Block Z

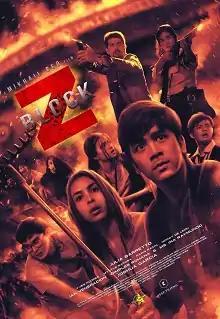
Theatrical release poster

Block Z is a 2020 Philippine action horror film directed by Mikhail Red and starring Joshua Garcia, Julia Barretto, Dimples Romana, Yves Flores, Myrtle Sarrosa, Maris Racal, McCoy de Leon, Ian Veneracion, and Ina Raymundo. It follows a group of university students who try to survive the undead during a deadly viral outbreak. The film was theatrically released on January 29, 2020.